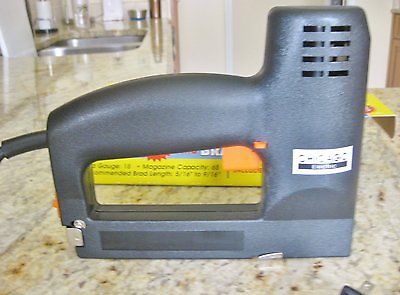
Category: stapler